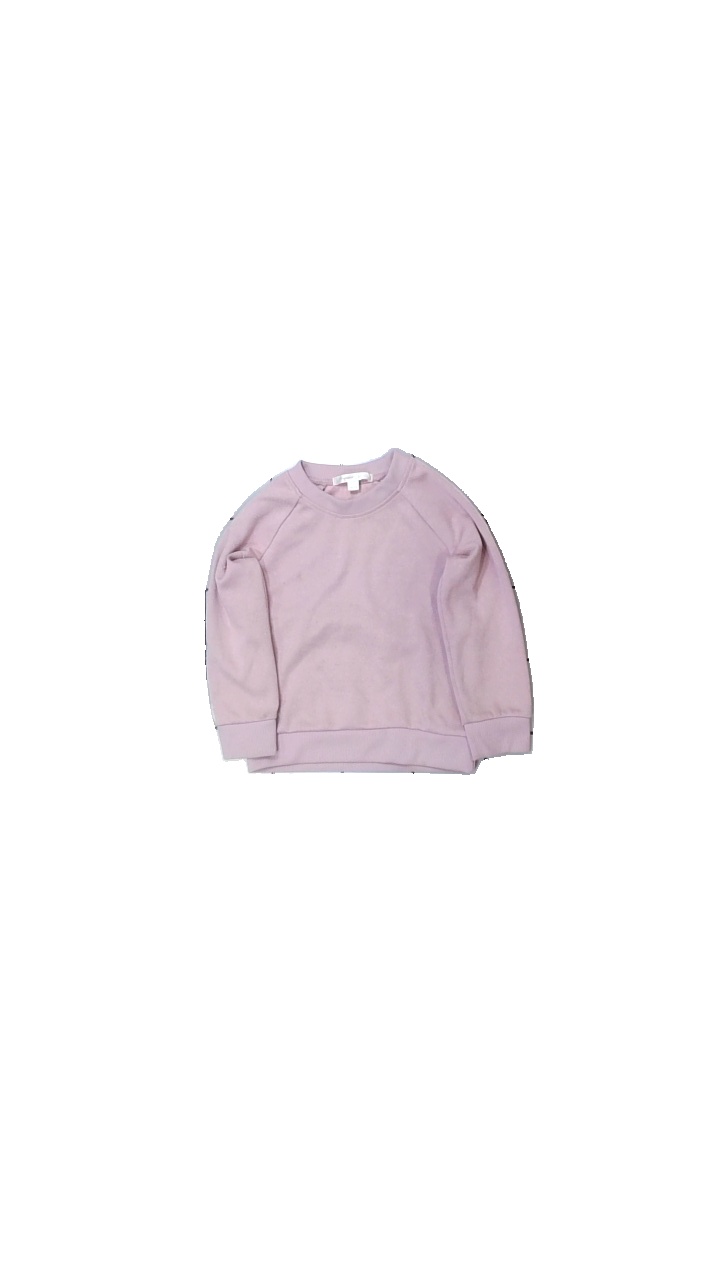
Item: Sweater (Children)
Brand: Mywear (ica)
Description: sweater med glitter detaljer
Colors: Pink, Grey
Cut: C-collar
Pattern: Glitter
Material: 100% polyester
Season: All
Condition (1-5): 2
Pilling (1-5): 1
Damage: nopprigt och smutsigt
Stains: Minor
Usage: Recycle
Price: <50